Nathaniel Whittock

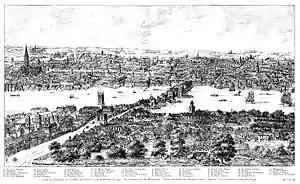
Section from a 19th-century engraving by Nathaniel Whittock from a drawing by Antony van den Wyngaerde (ca 1543–50), which shows the towers and spires of many of the churches mentioned in the rhyme "Oranges and Lemons".

Nathaniel Whittock (26 January 1791 – 12 August 1860) was a Victorian topographical engraver, who published bird's-eye views, e.g. of York (1856), Oxford (1834), Melbourne, Australia (1854), Hull (1855), and London (1845, 1849, 1859).